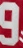
Number: 9